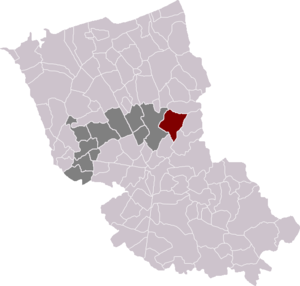
Herzeele est une commune française située dans le département du Nord, en région Hauts-de-France.